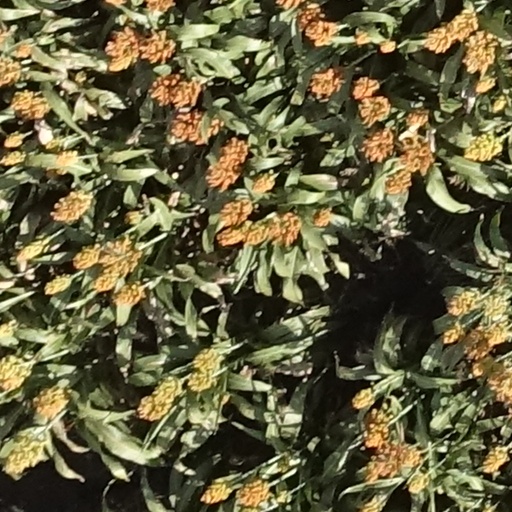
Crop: sorghum